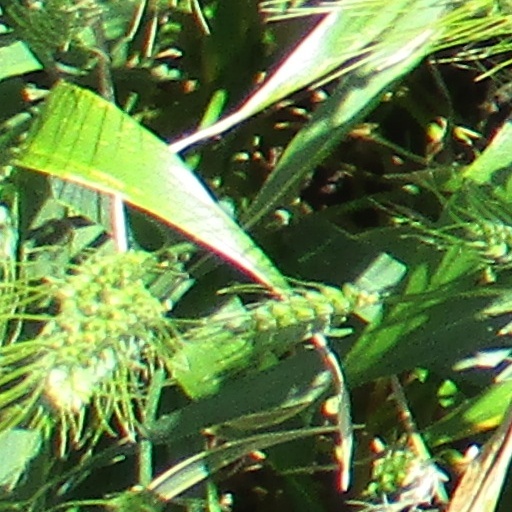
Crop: wheat